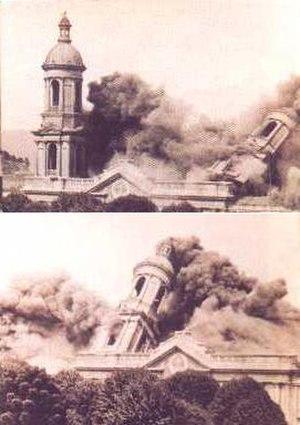
La cathédrale de la Très-Sainte-Conception est une cathédrale catholique située dans la ville de Concepción, au Chili. La cathédrale est le siège de l'archidiocèse de Concepción, une des cinq provinces ecclésiastiques du pays. Elle est dédiée à l'Immaculée Conception. L'ancienne cathédrale a été détruite par un tremblement de terre en 1939.